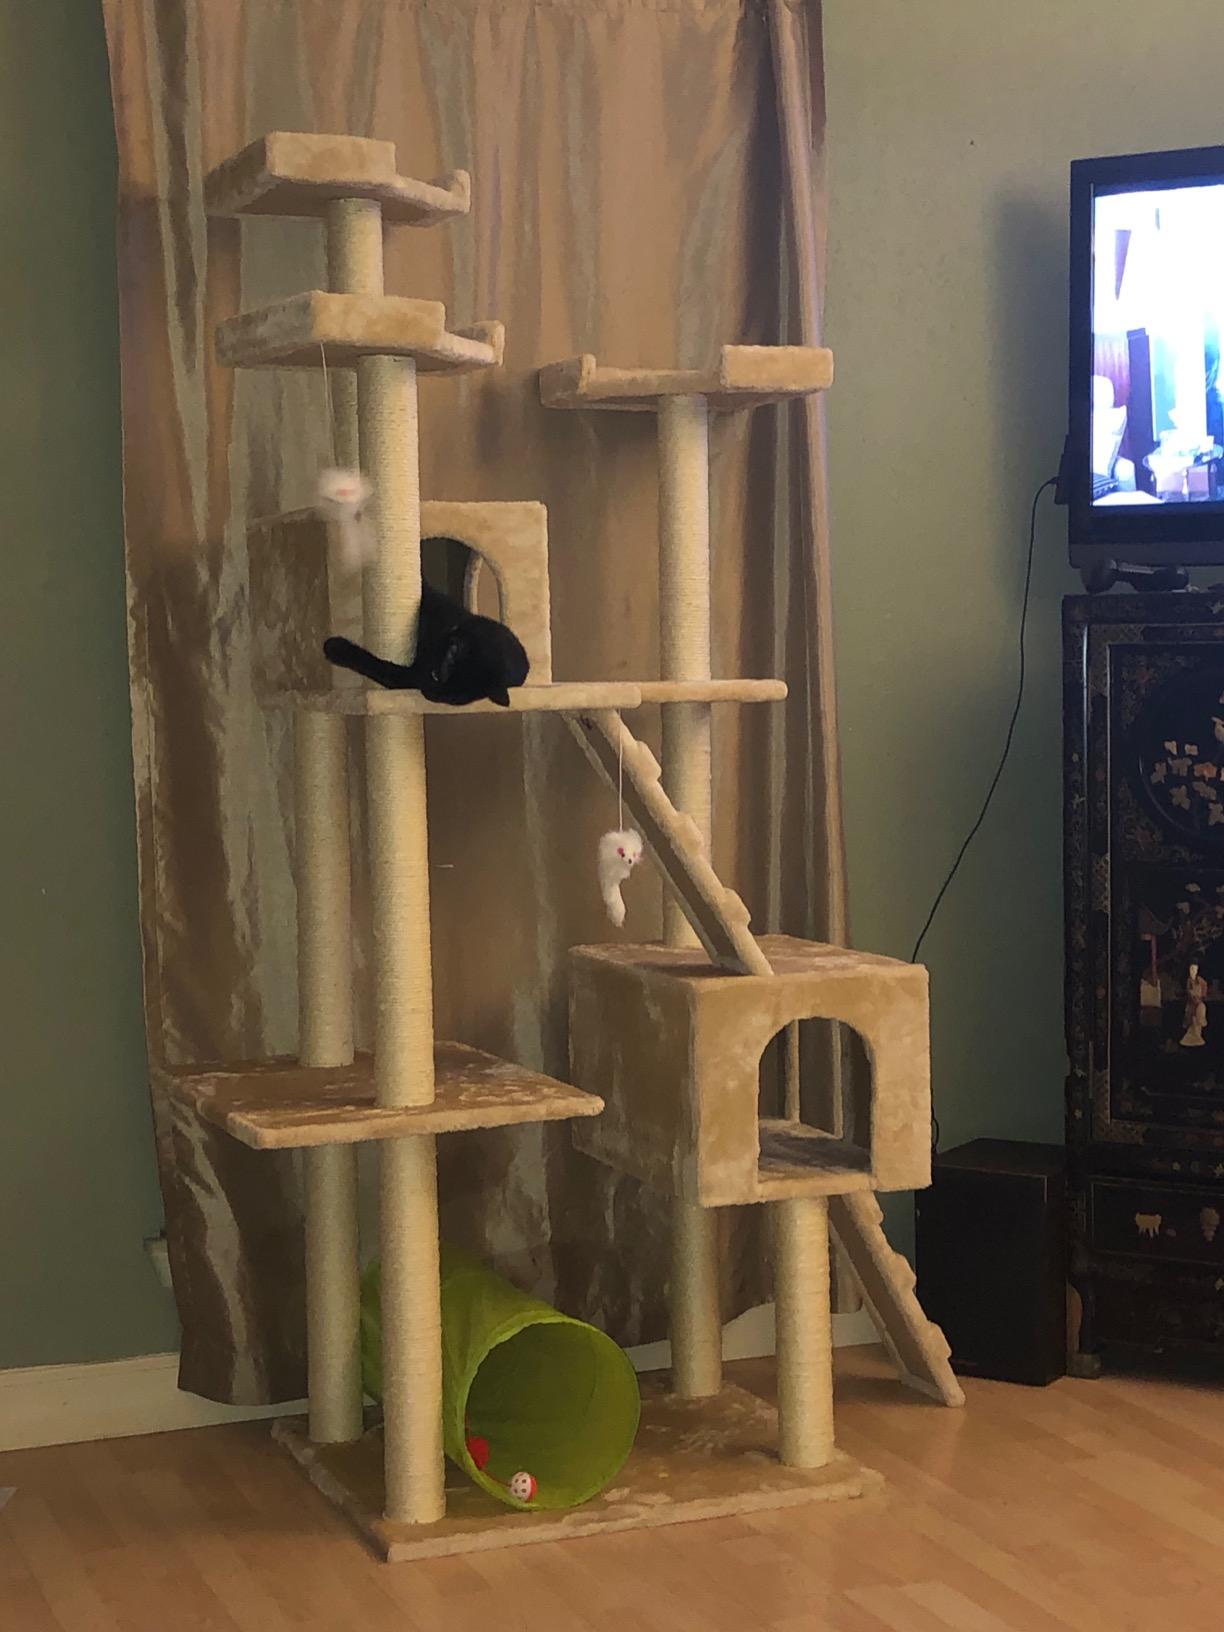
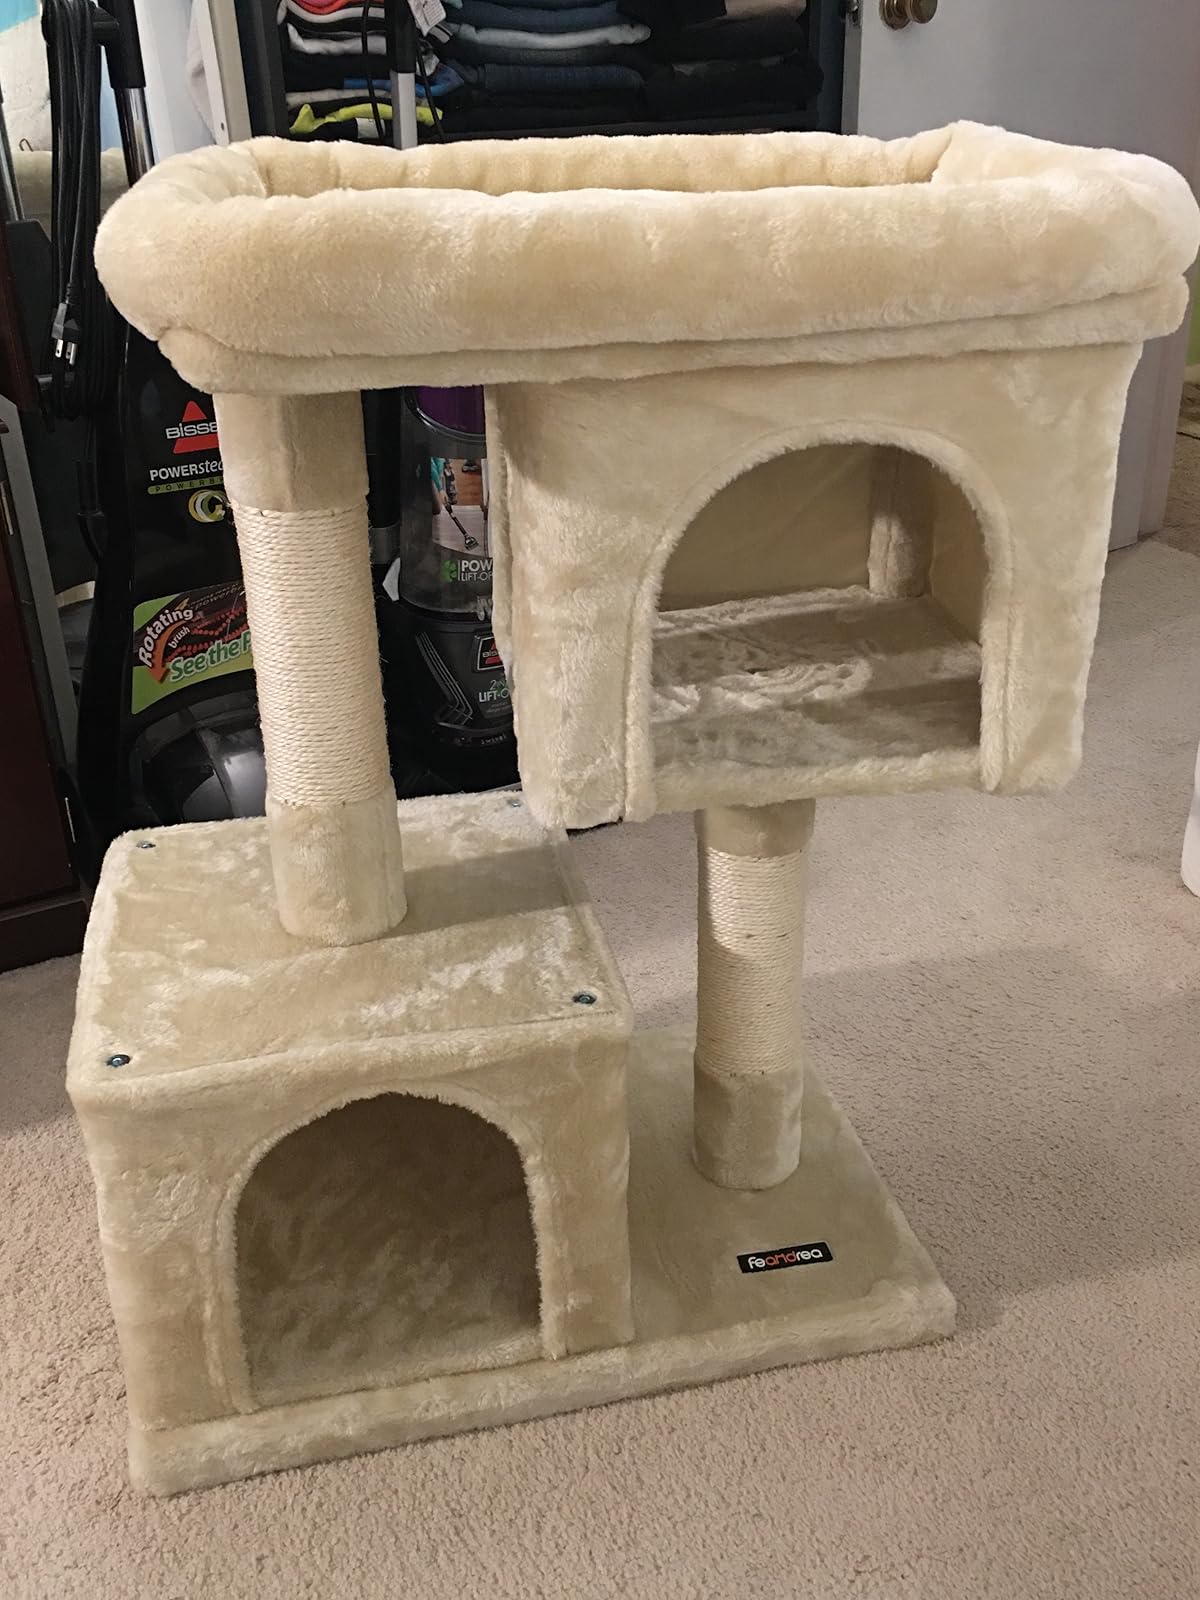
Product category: items_cat tree
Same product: no